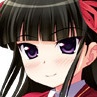
Portrait style: Anime Portrait